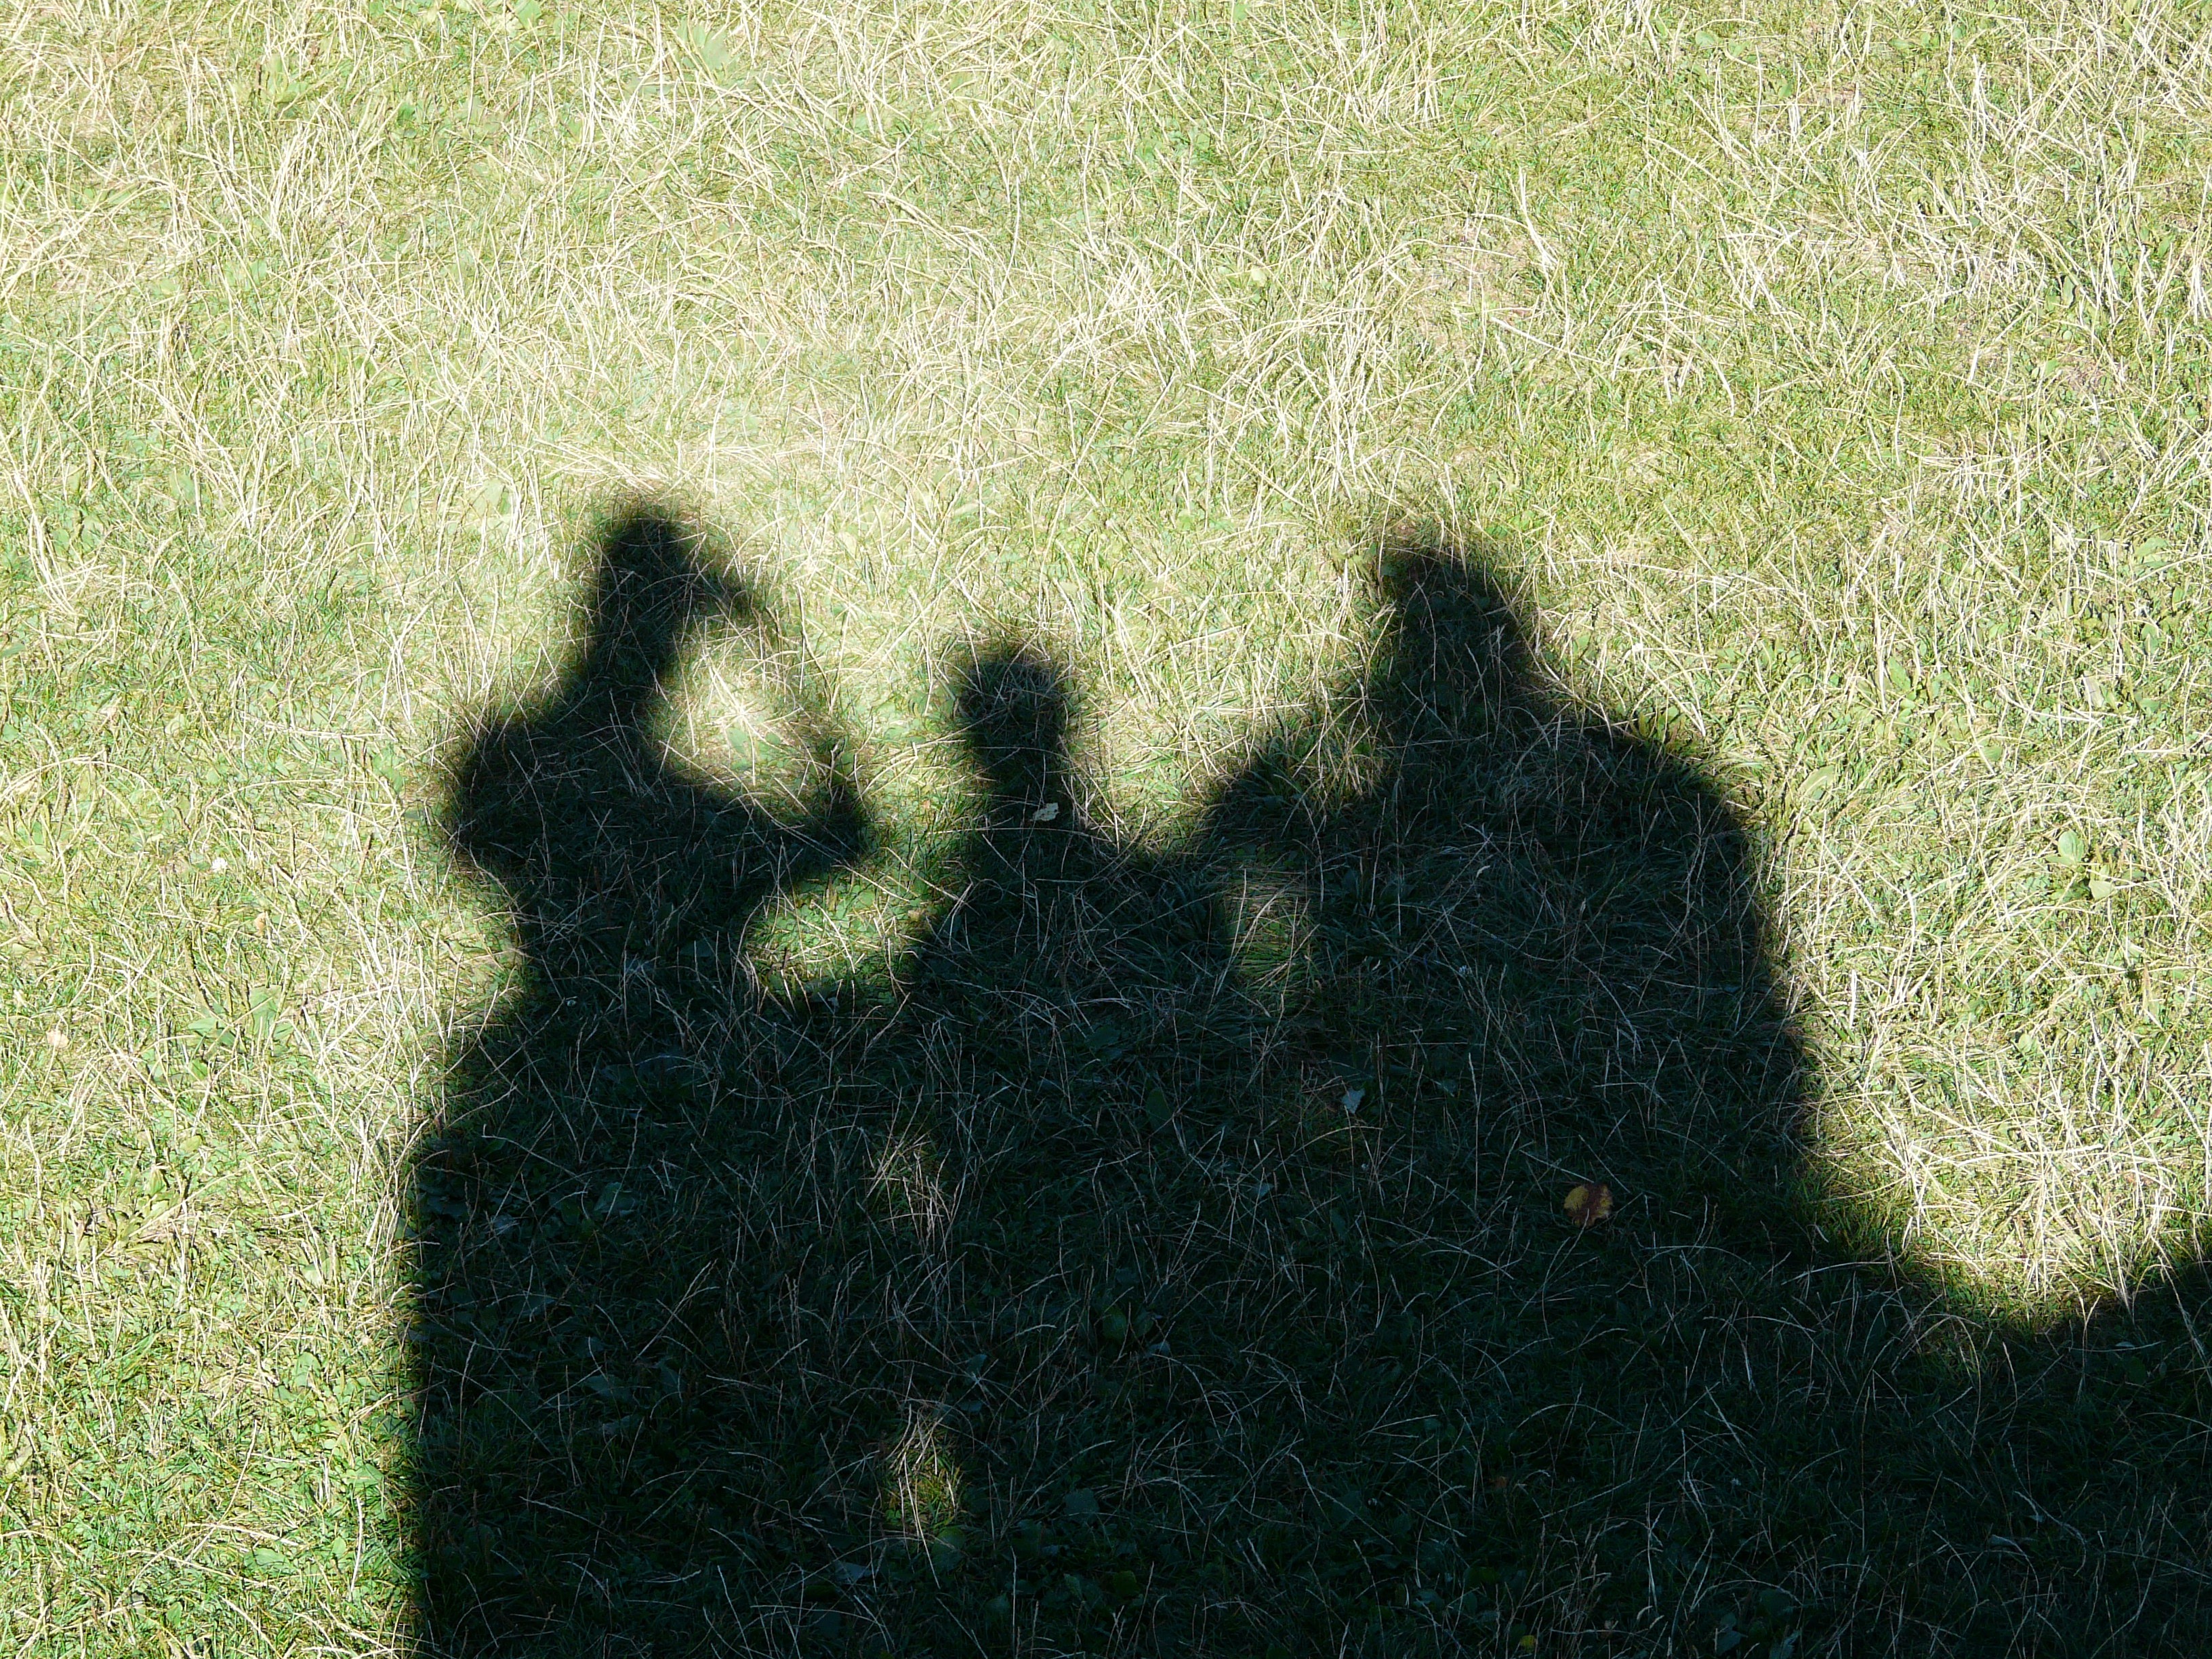
grass, light, plant, lawn, leaf, profile, green, shadow, soil, human, silhouettes, personal, flooring, shadow play, grass family